Těšany

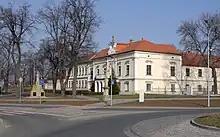
Těšany Castle

The most important monument is the Těšany Castle. It was built as a residence of the Dominicans in the second half of the 17th century. Today it is privately owned and inaccessible.